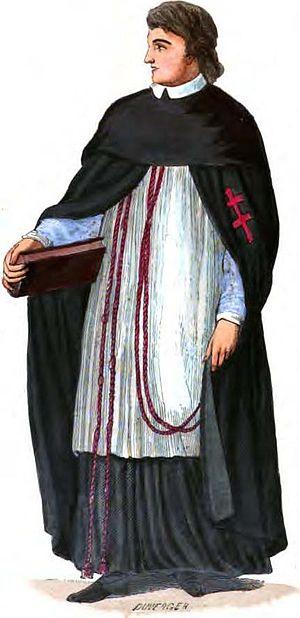
Chanoine de l'Ordre du Saint-Sépulcre. Gravure vers 1840.
L'Ordre de saint Remi est une association de fidèles catholiques réunie autour d'un chapitre collégial de chanoines séculiers, qui a son siège à La Roquebrussanne en Provence.
L’ordre canonial régulier du Saint-Sépulcre, chanoines du Saint-Sépulcre ou congrégation du Saint-Sépulcre est un ordre religieux de chanoines réguliers créé par Godefroy de Bouillon après la prise de Jérusalem en 1099. Suivant la règle de saint Augustin, cet Ordre a pour fonction la protection du Saint-Sépulcre mais aussi la vie liturgique du sanctuaire. Avec l’extension des conquêtes en Terre sainte, l’Ordre se développe en étendant sa mission de protection des lieux saints sur l’ensemble du Royaume franc de Jérusalem.